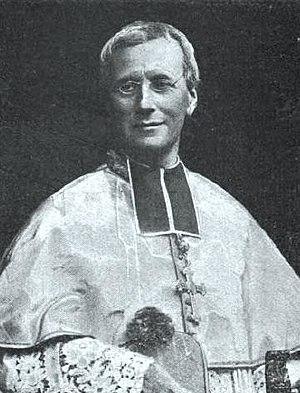
La guerre scolaire des années 1900-1910 est un ensemble de débats politiques et de conflits sociaux portant sur la place de la religion dans l'enseignement en France. Elle découle de la situation politique créée par la loi de séparation des Églises et de l'État et éclate véritablement en 1907, lors de l'affaire Morizot, qui concerne un instituteur accusé d'avoir tenu des propos antireligieux.